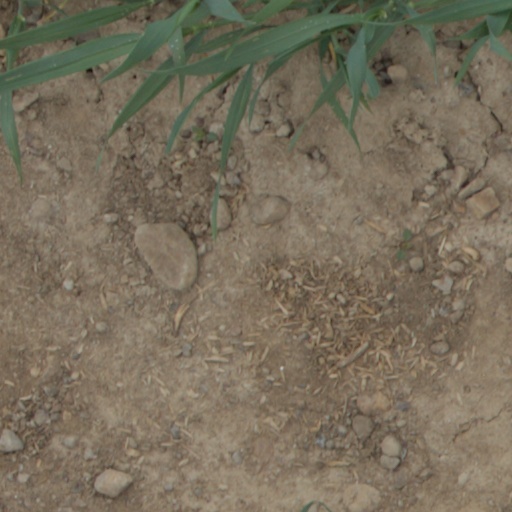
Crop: wheat